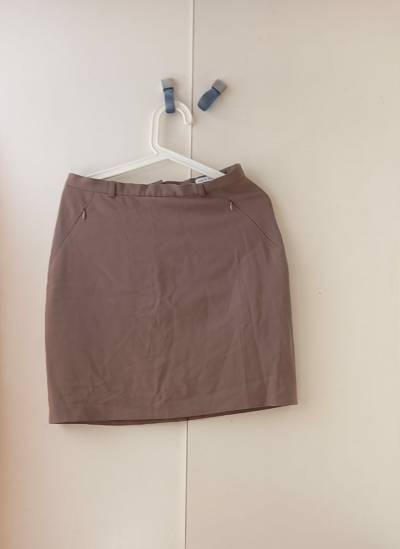
Waste category: clothes